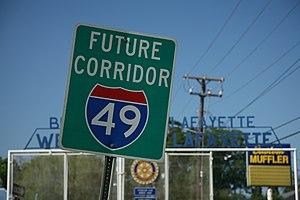
L'Interstate 49, est une autoroute inter-États qui traverse la Louisiane et relie la ville de Lafayette à Shreveport.